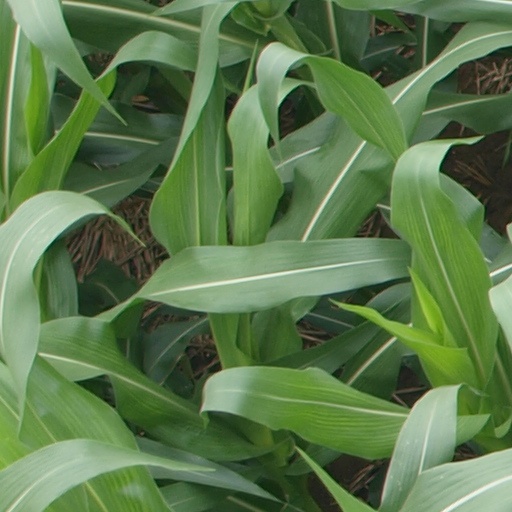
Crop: maize; corn